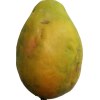
Label: papaya